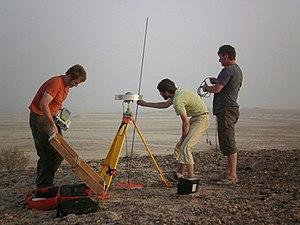
Travaux de mise en place de réseau géodésique de base
Fondée en 1986, IGN FI s’est imposée au niveau mondial dans l’élaboration et la réalisation de projets géomatiques. Elle propose son expertise aux grands donneurs d'ordre dans les domaines suivants : géodésie, métrologie, cartographie et infrastructure nationale de données géographiques, bases de données, SIG, portails thématiques, systèmes d’information foncier….